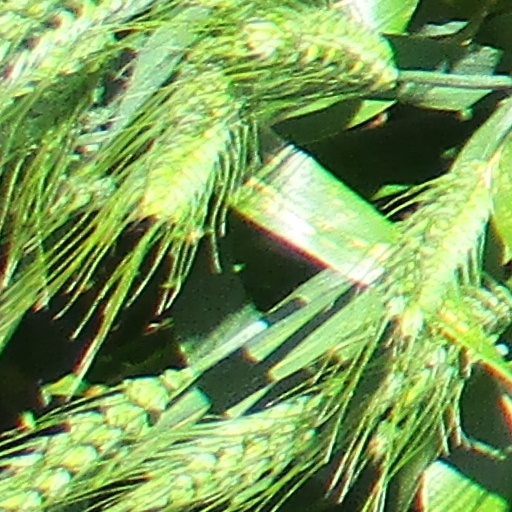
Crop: wheat